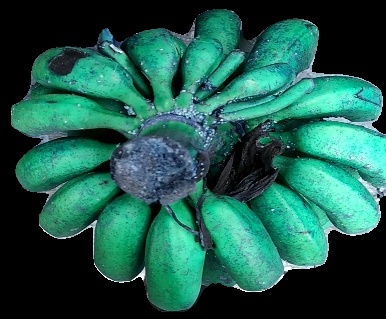
Variety: rasbale
Grade: grade3